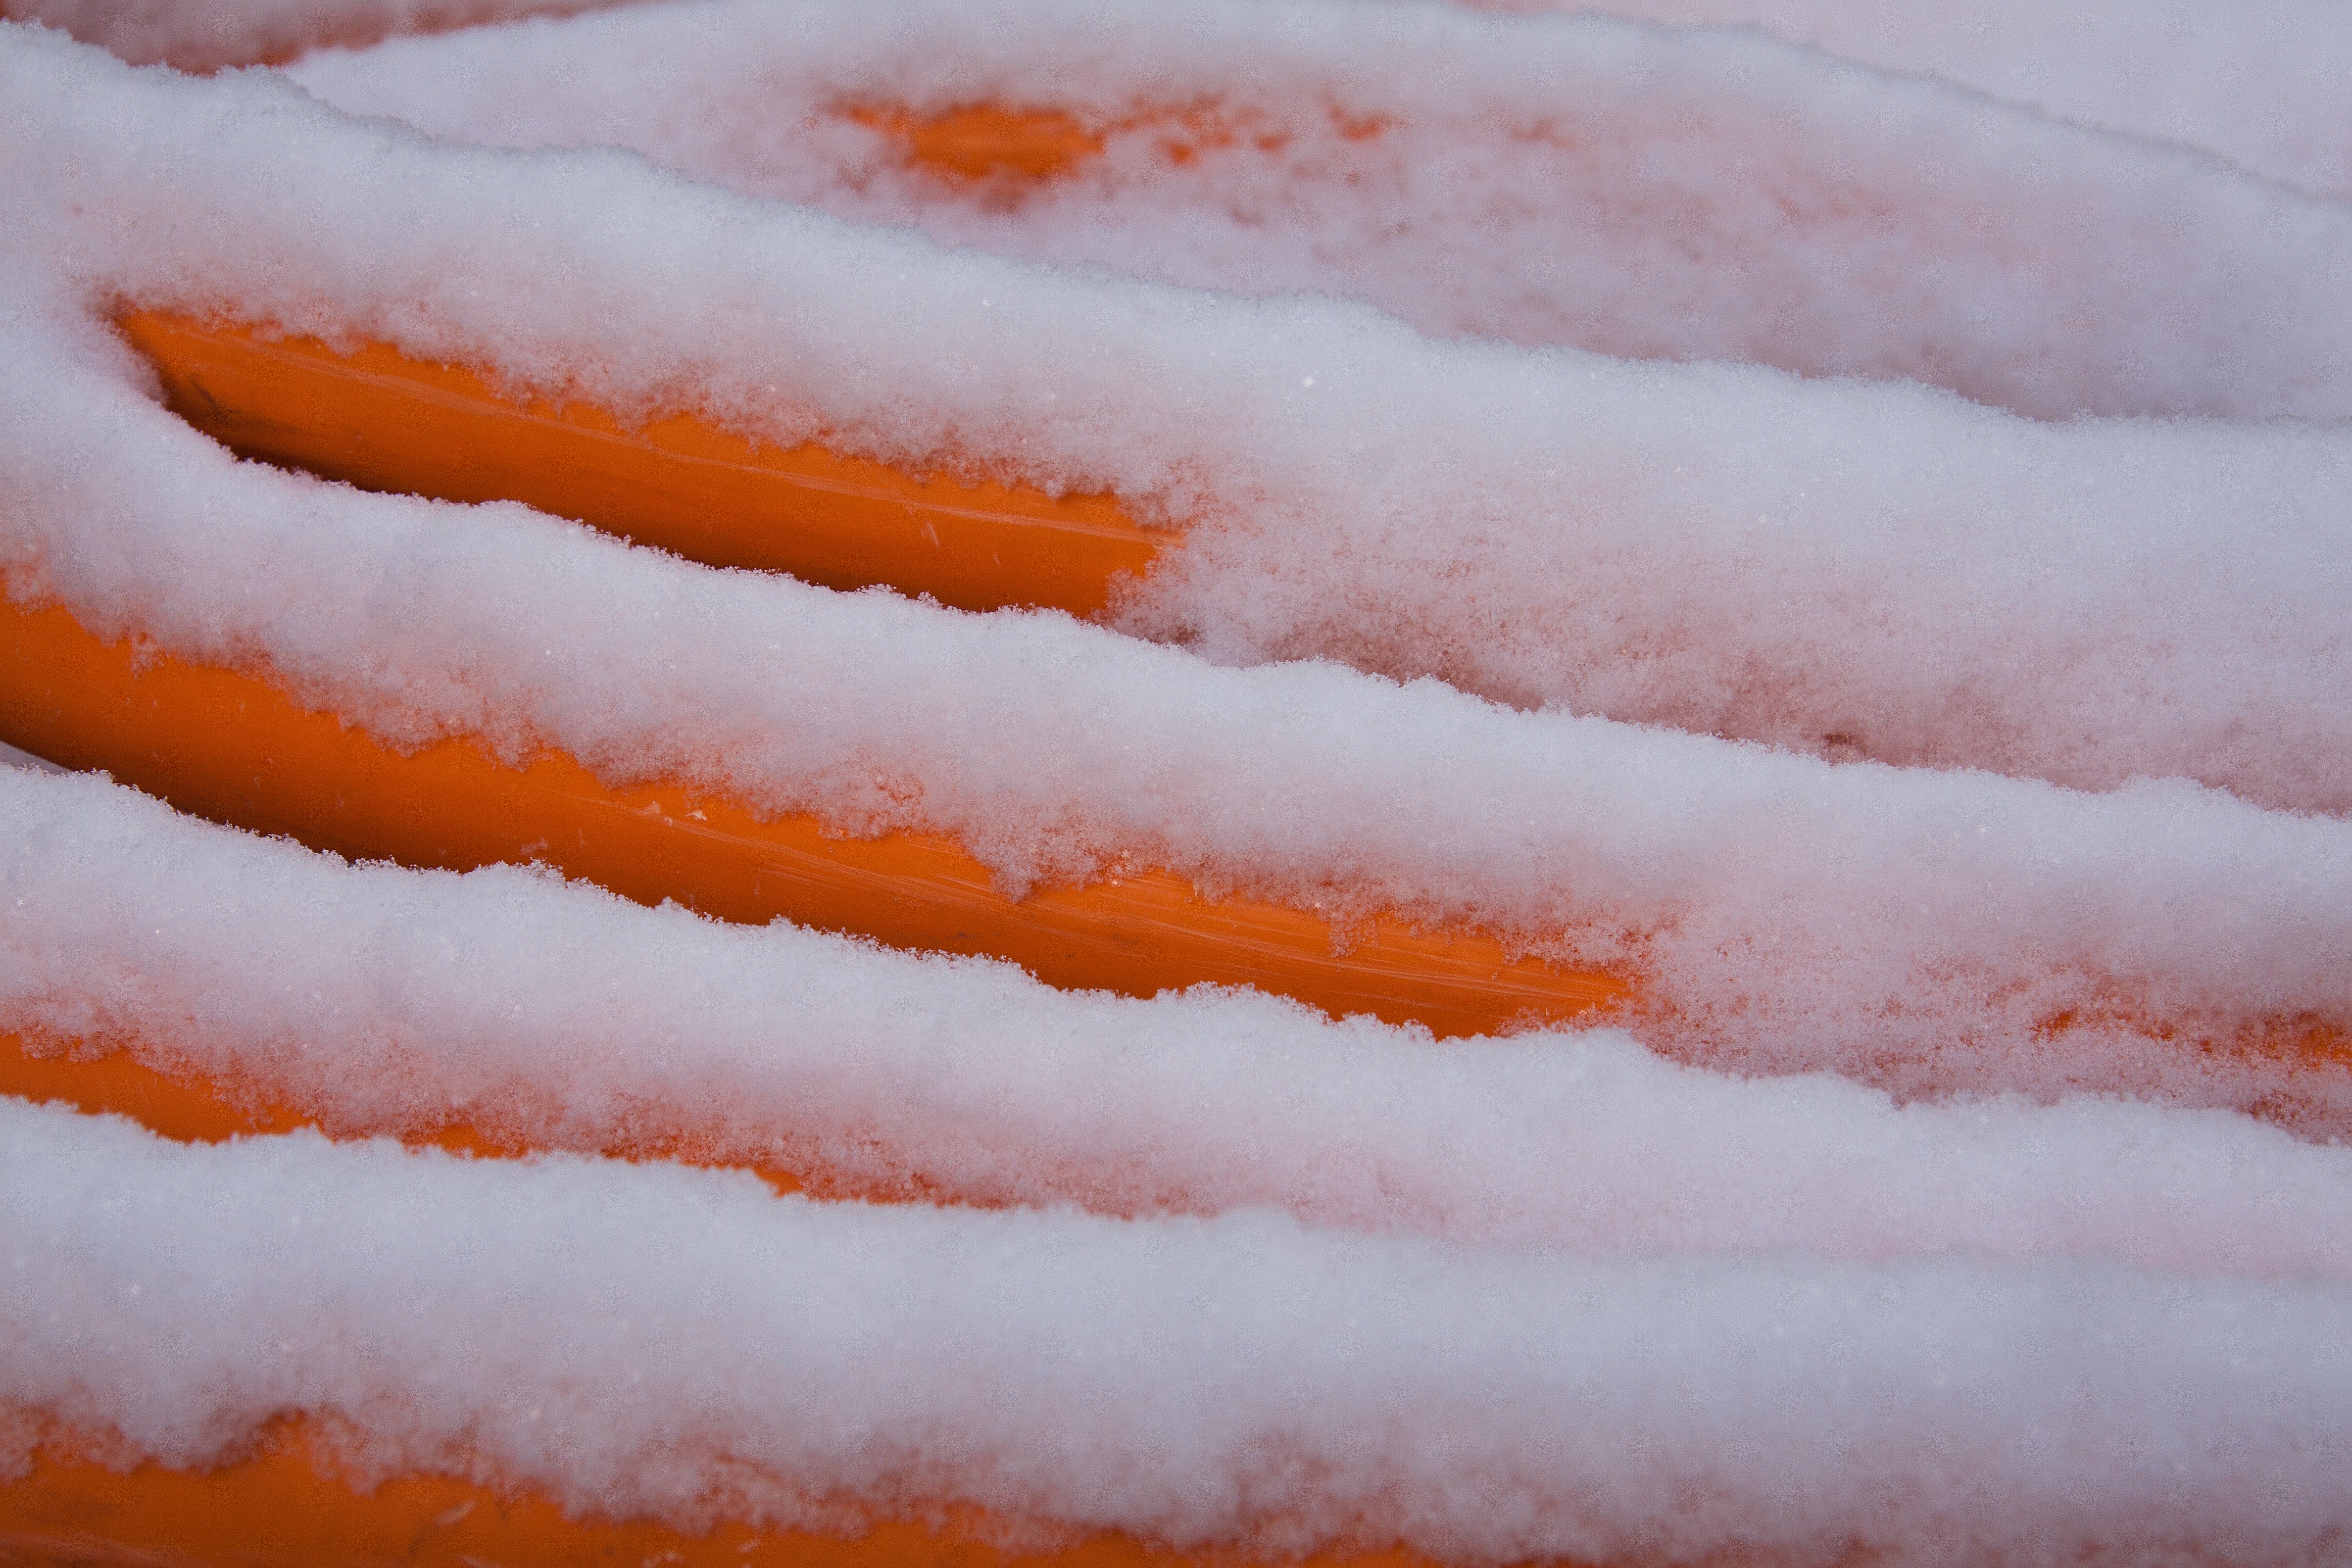
snow, cold, winter, wood, white, frost, cable, orange, red, color, weather, frozen, close up, new zealand, site, freezing, macro photography, neon colors, fluorescent orange